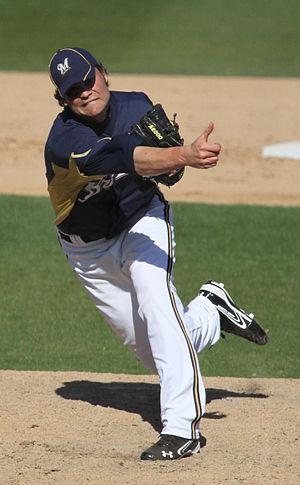
Timothy Charles Dillard est un lanceur de relève droitier des Ligues majeures de baseball jouant avec les Brewers de Milwaukee.